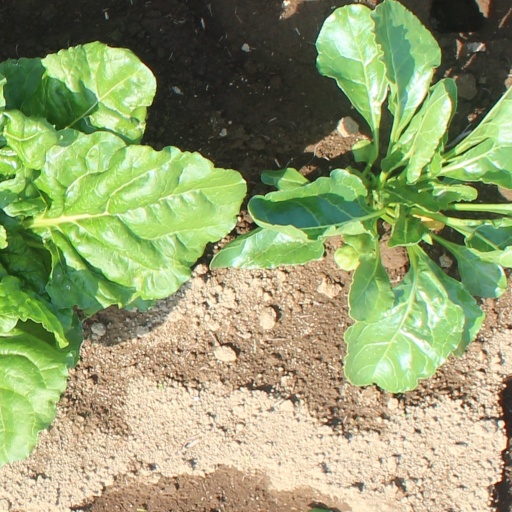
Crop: sugar beet